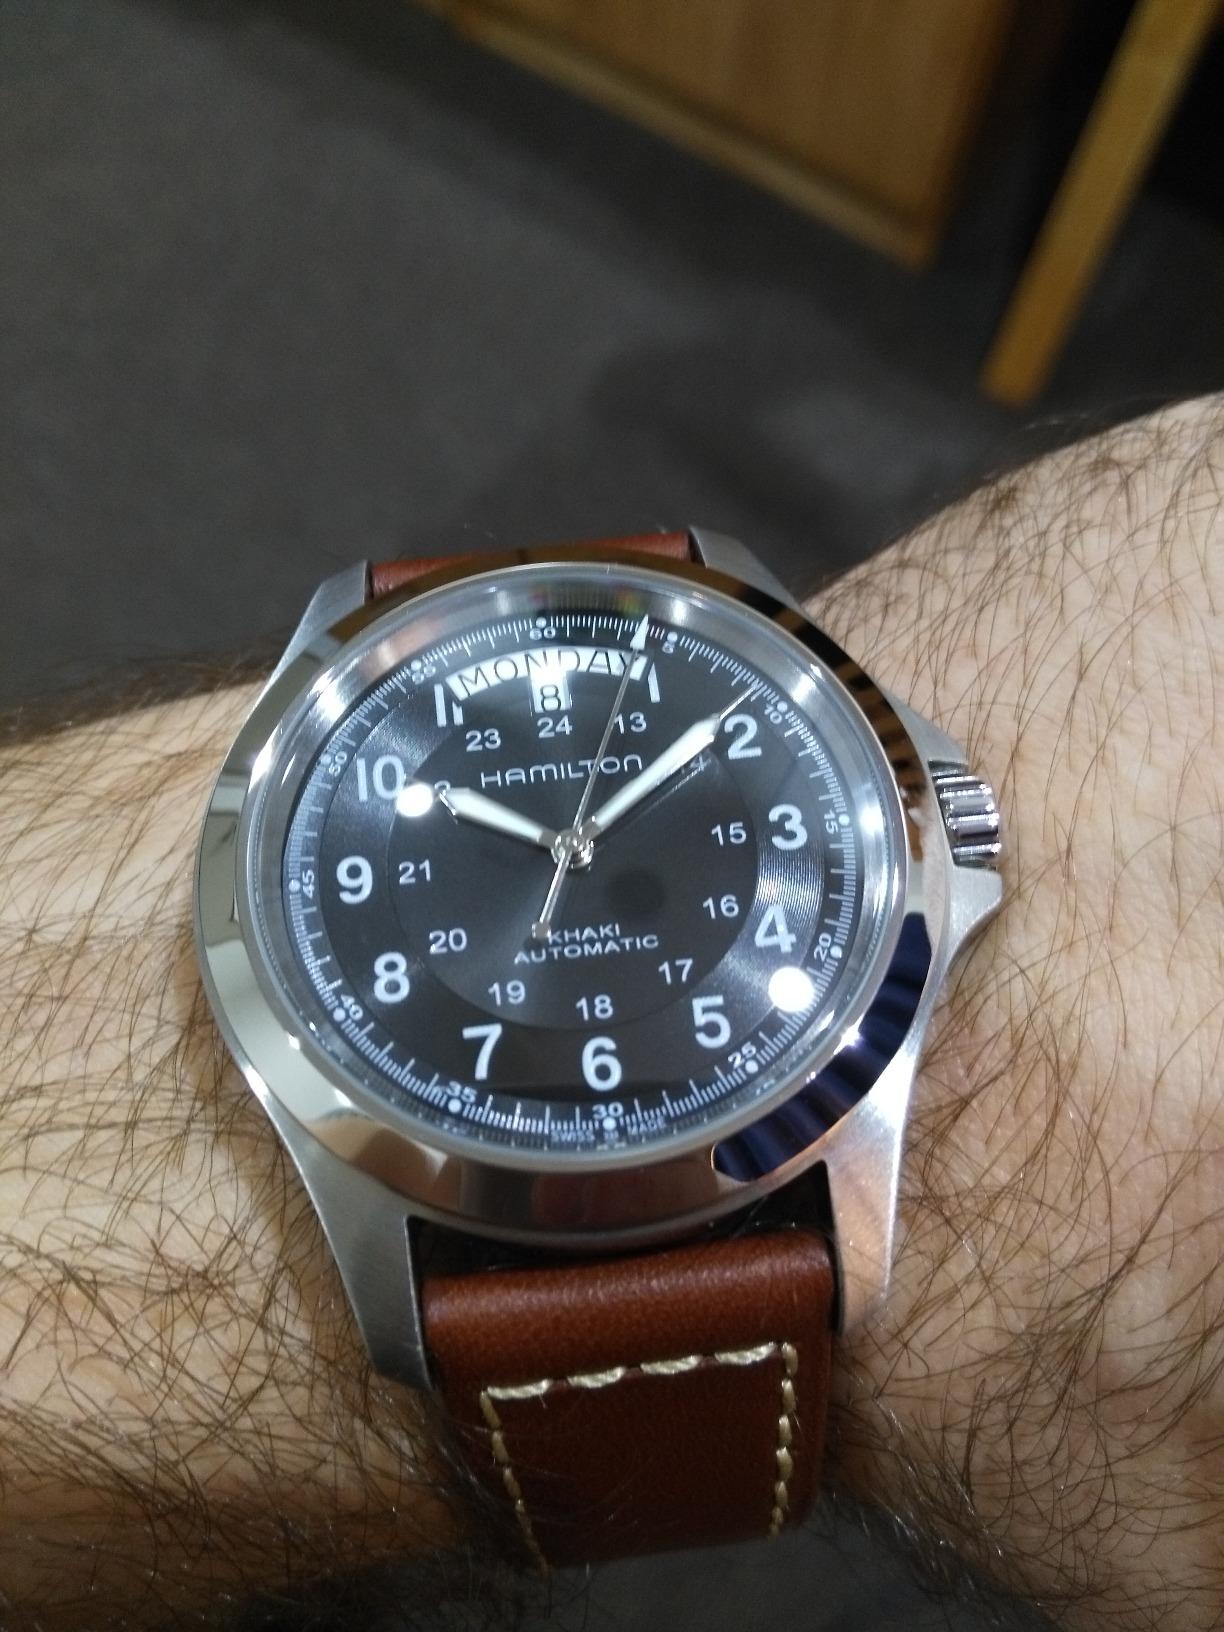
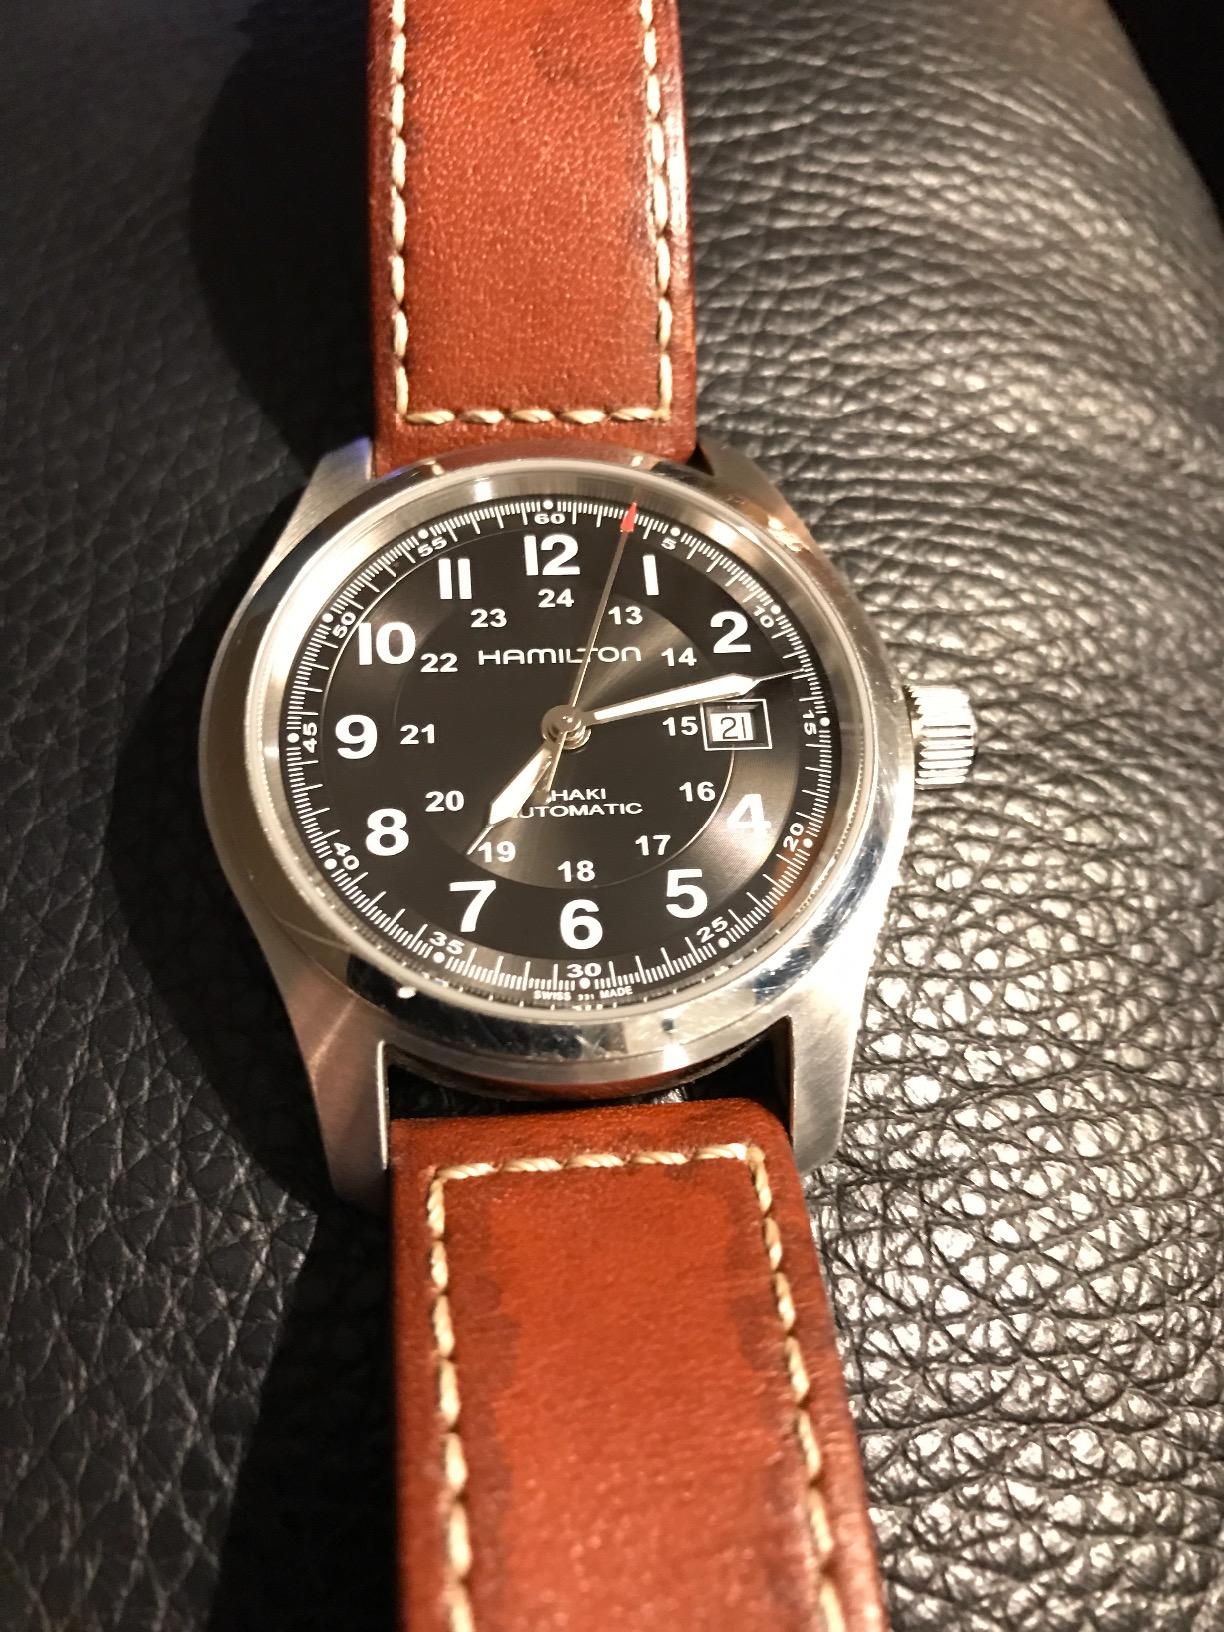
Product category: accessories_watch
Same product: no